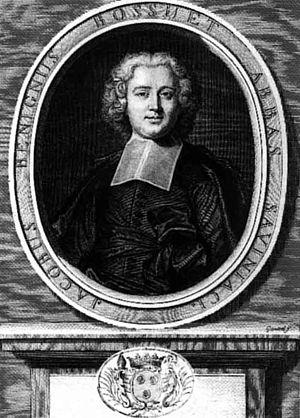
Jacques-Bénigne Bossuet, abbé de Savigny, est un homme d'Église français, né en 1664 et mort en 1743.